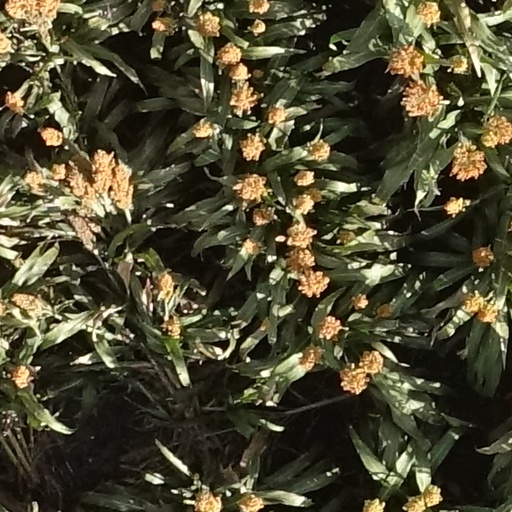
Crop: sorghum